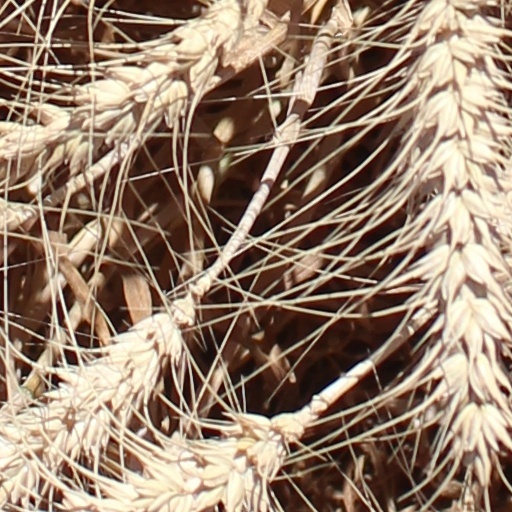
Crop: wheat